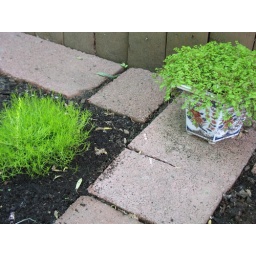
Scotch moss and some tiny-leafed plant Beth gave me in a pot Samantha gave me